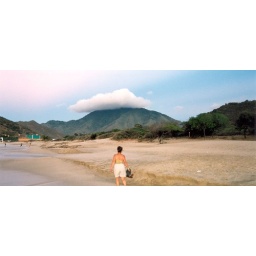
A cloud on a hill - A beach in Margerita Island.